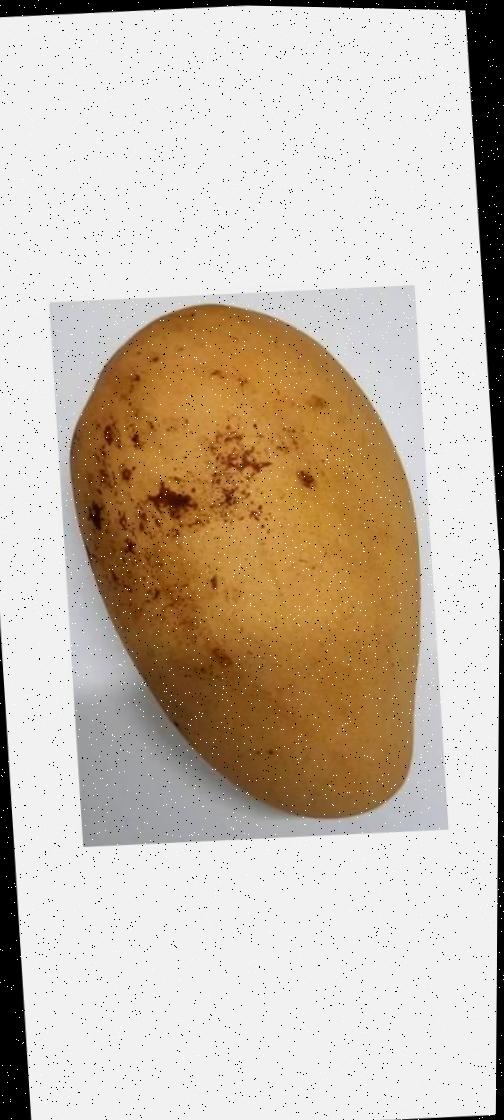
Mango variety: Katimon